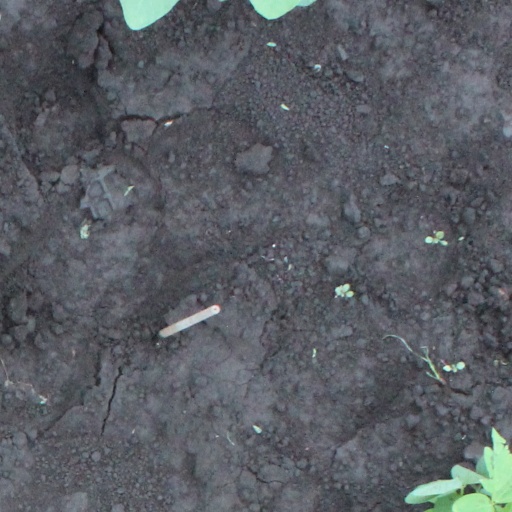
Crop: soybean